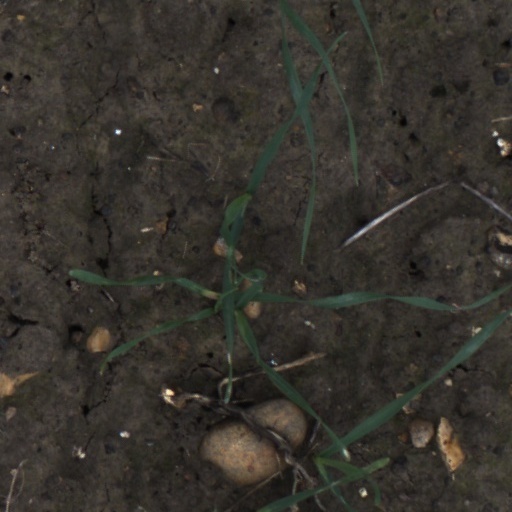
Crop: wheat